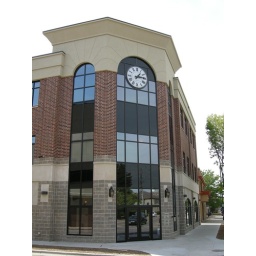
Stevens Point Wisconsin, nice 6' clock in a window curtain-wall